Climate of Tunisia

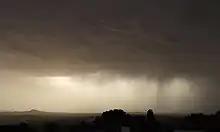
A sandstorm in the city of Kef in the North West region on April 23, 2014.

Tunisia's climate is affected by various types of wind due to its geographical location: the northern coast is exposed to moderate and humid sea winds blowing from southern France, resulting in a significant decrease in temperatures and an increase in rainfall. In the south of the country, there are hot and dry continental winds, such as the Chergui wind, which blows over large desert areas causing a sudden rise in temperatures and a clear dry atmosphere. The country also benefits from a high amount of sunshine, exceeding 3000 hours per year, which reaches its peak in the southern desert, on the Algerian and Libyan borders.